Games Done Quick

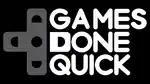
Games Done Quick's former logo, used until 2018

Writer and speedrunner Eric Koziel identifies two important precursors to Games Done Quick: the "Desert Bus for Hope" donation drive organized by LoadingReadyRun in November 2007, and a series of charity speedrun marathons held by TheSpeedGamers starting in March 2008.